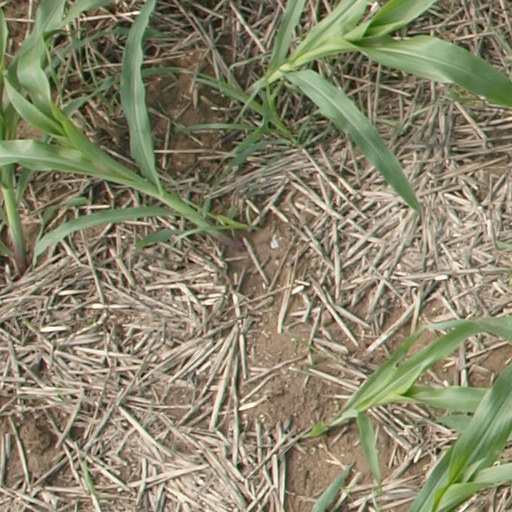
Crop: maize; corn